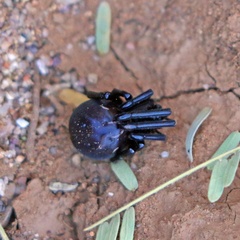
Species: Lactrodectus_hesperus